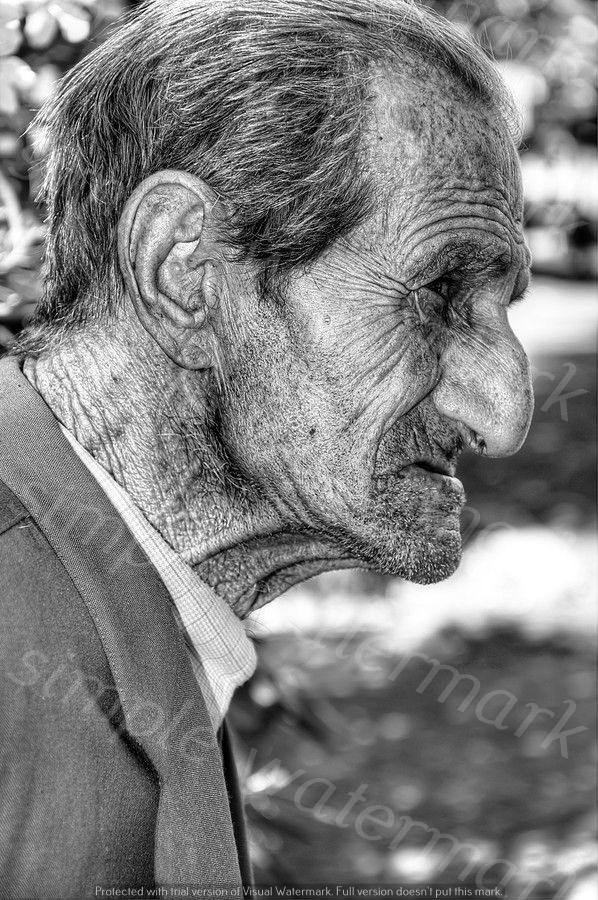
Label: Watermark